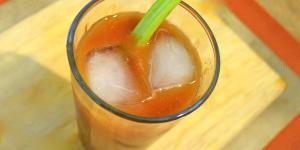
bloody mary sin alcohol